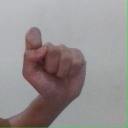
अक्षर: घ